Plankton and Karen

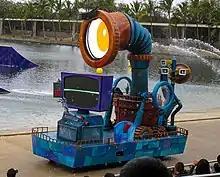
A float featuring Plankton and Karen at Sea World in Southport, Queensland

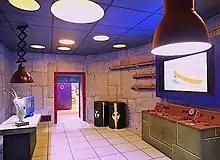
A replica of Plankton's laboratory in Zhongzheng District, Taipei

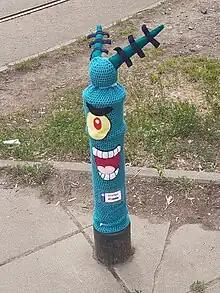
Sheldon J. Plankton in Warsaw

Plankton and Karen have been featured in various forms of "SpongeBob SquarePants" merchandise, including video games and action figures. In 2006, Ty Inc.'s Beanie Babies introduced a plush toy based on Plankton. A Lego building set based on the Chum Bucket, including a Plankton minifigure and his laboratory with Karen, was released in 2007. The fourteenth issue of "SpongeBob Comics", titled "Plankton Comics," is centered around the Planktons and includes six original stories set at the Chum Bucket. The 2013 video game "" is Plankton-themed and features Lawrence and Jill Talley reprising their voice roles from the show as Plankton and Karen.